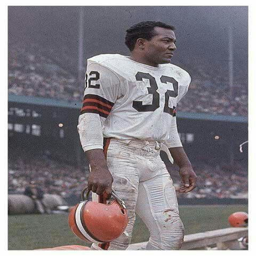
american football player is a former professional american football player and actor .